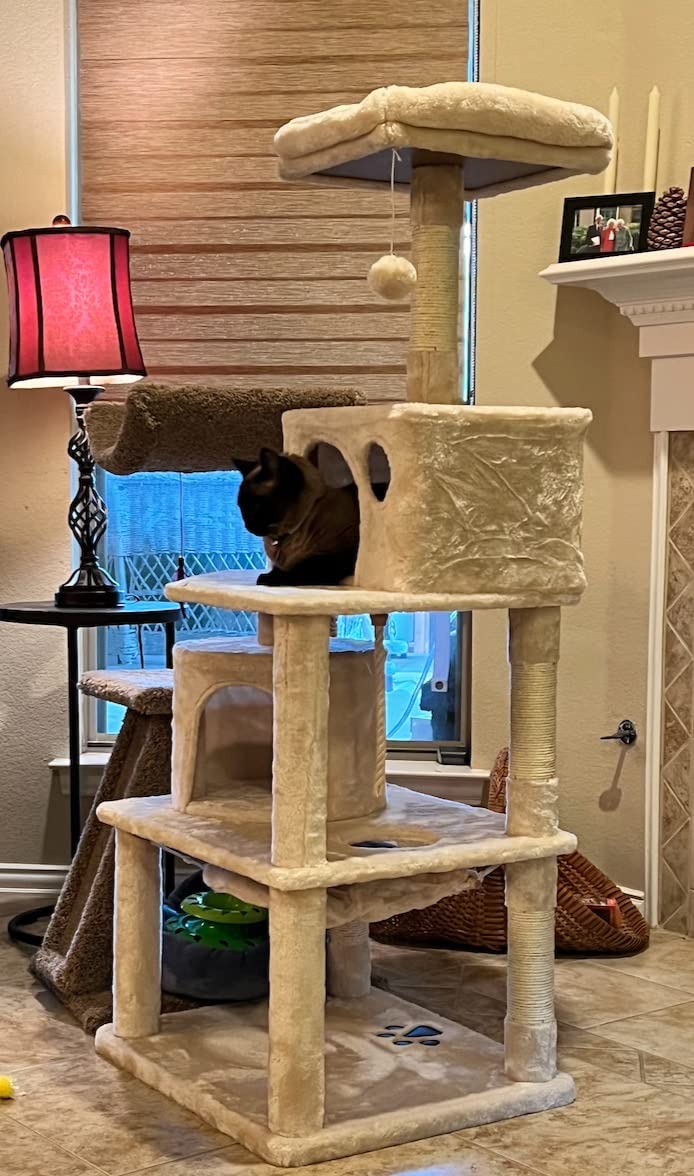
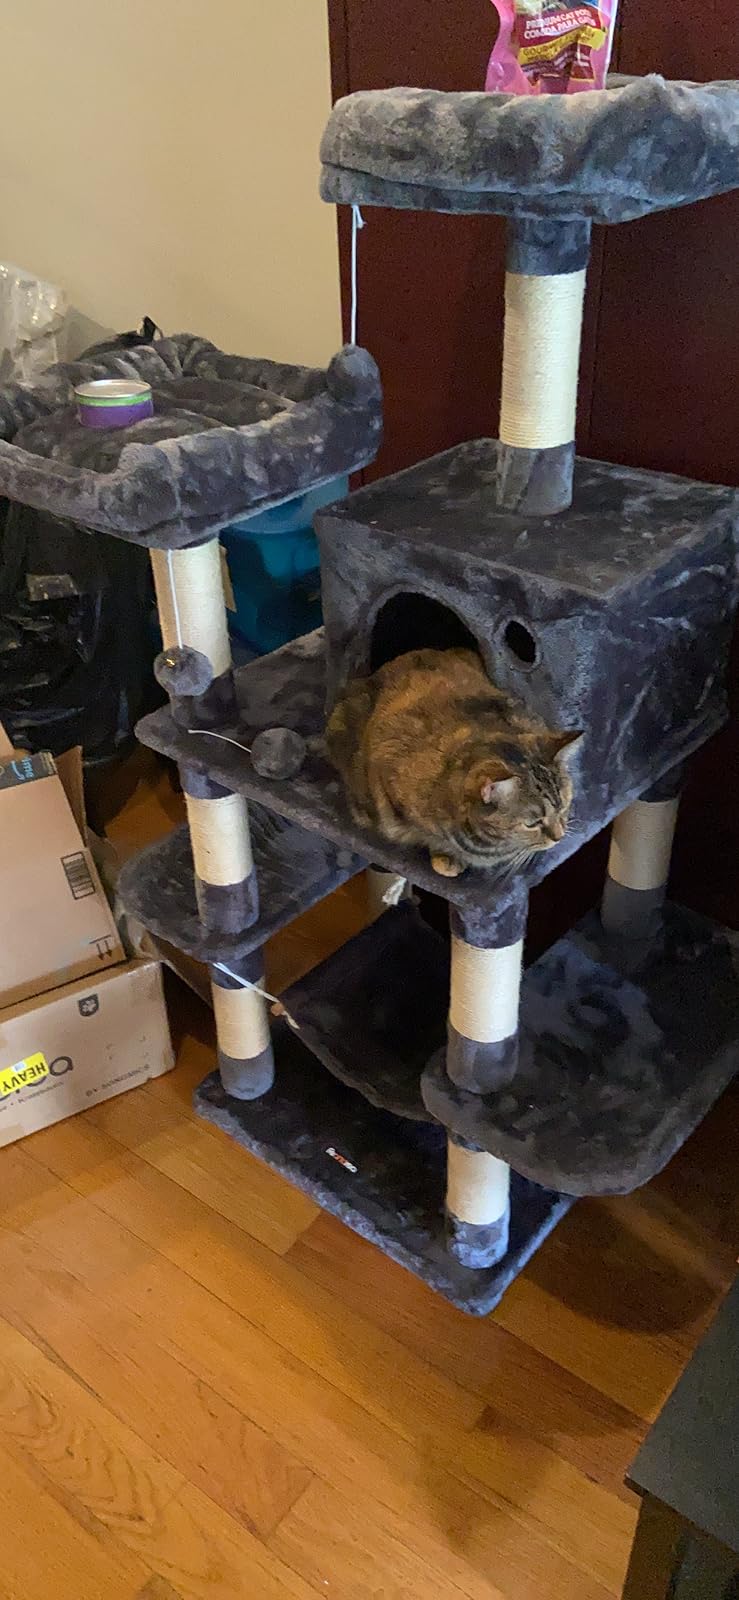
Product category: items_cat tree
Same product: no